Mettupatti Mirasu

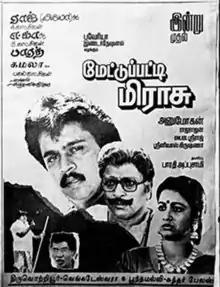
Poster

Mettupatti Mirasu is a 1994 Indian Tamil-language drama film written and directed by Anu Mohan. The film stars Sivakumar, Arjun, Radhika and Suman Ranganathan, with Goundamani, Senthil, S. S. Chandran, Sangeeta and Sathyapriya playing supporting roles. It was released on 15 July 1994.